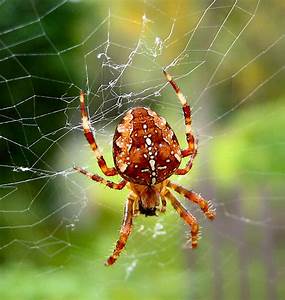
Label: ragno